Old Straight Road

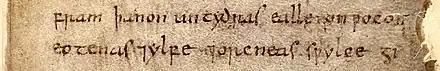
Tolkien habitually used difficult passages in "Beowulf" as a source of inspiration, for instance creating Orcs from line 112, , "ogres and elves and demon-corpses".

"Beowulf", an Anglo-Saxon poem that Tolkien knew well, contains, among its cruxes, its unexplained or problematic passages, a mention of Scyld Scefing at the start. This, Shippey notes, has several odd features, making it the kind of thing that attracted Tolkien's interest. "Scefing" looks like a patronymic, but cannot be as Scyld's father is not known. It could equally mean "with a sheaf", evidently a symbol. When Scyld dies, he is given a ship burial, being placed in a ship supplied with many gifts for his one-way journey into the afterlife. However, and uniquely for a Viking ship burial, the ship is not set on fire, so in practical terms the ship would surely, Shippey writes, have been looted. Dimitra Fimi notes that "Beowulf" (lines 26–52) describes Scyld's funeral ship sailing "on its own accord" to its unknown harbour.